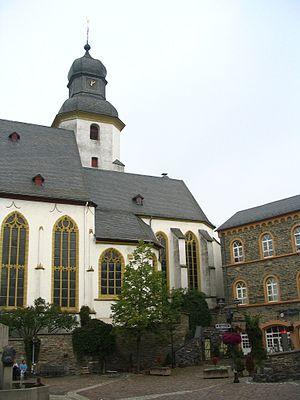
Simmern/Hunsrück est une municipalité et chef-lieu du Verbandsgemeinde Simmern, dans l'arrondissement de Rhin-Hunsrück, en Rhénanie-Palatinat, dans l'ouest de l'Allemagne.